Question: Please indicate a possible affordance area of bicycle that can be used for holding with hands
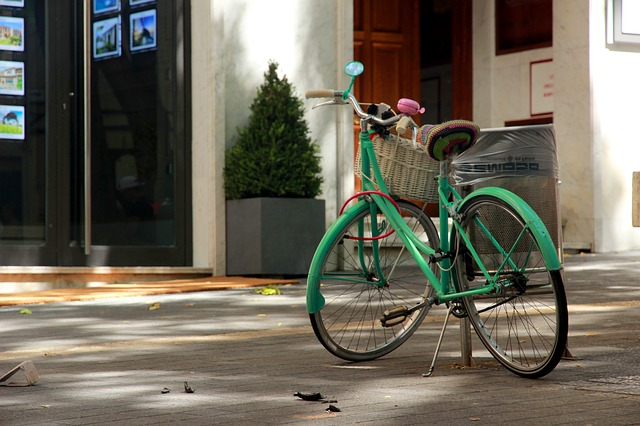
Answer: [297.5, 86, 421.5, 140]